Oxybelis aeneus

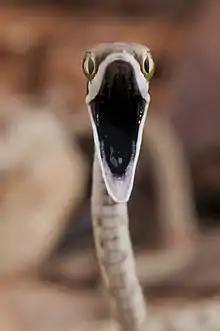
A Mexican vine snake opening its mouth and displaying its black oral mucosa to intimidate a predator.

"O. aeneus" feeds mainly on lizards (mostly anoles), but also eats frogs, small rodents and birds.